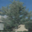
Label: maple_tree